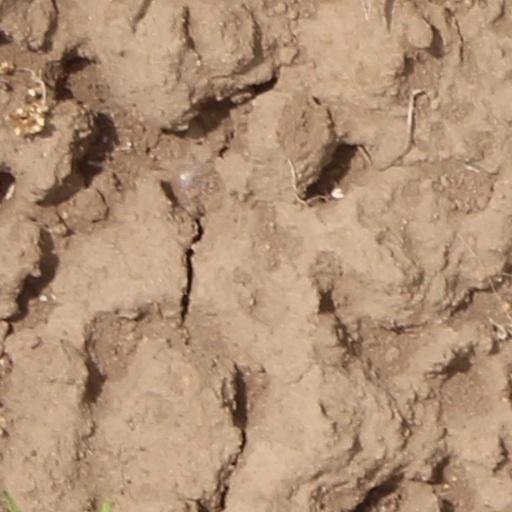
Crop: wheat